Student activism

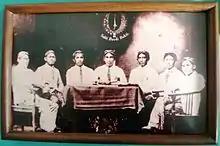
Early delegation of Java Youth

The Jadavpur University of Kolkata have played an important role to contribute to the student activism of India. The Hokkolorob Movement (2014) stirred many around the world. It took place after the alleged police attack over unarmed students inside the campus demanding the fair justice of a student who was molested inside the campus. The Movement finally led to the expulsion of the contemporary Vice Chancellor of the university, Mr. Abhijit Chakraborty, who allegedly ordered the police to do open lathicharge over the students. Some anti-social goons were also involved in the harassment of the students.